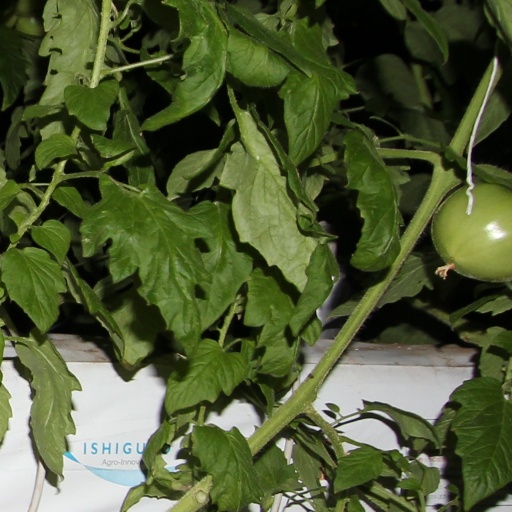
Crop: tomato